History of Khyber Pakhtunkhwa

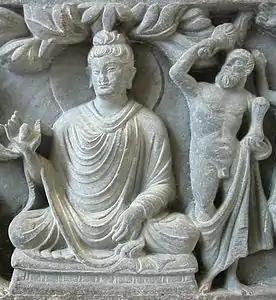
Greco-Buddhist representation of the Buddha, seated to the left of a depiction of Vajrapani in the guise of the Hellenic god Heracles.

The Indo-Greek king Menander I (reigned 155–130 BC) drove the Greco-Bactrians out of Gandhara and beyond the Hindu Kush, becoming king shortly after his victory.